Andy Reid

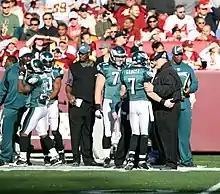
Reid speaking with Eagles' quarterback Jeff Garcia during a game against the Washington Redskins in December 2006

Consistent with his reputation for a focus on football details, Reid arrived at his interview with the Eagles with a five-inch thick book he developed on how he would go about running the team if given the job. The Eagles hired Reid on January 11, 1999; he was the second-youngest head coach in the league after Jon Gruden and the first then to be hired as a head coach without first having served as an offensive or defensive coordinator. Some in the Philadelphia news media criticized the hiring, citing the availability of other candidates who had already served previously as successful head coaches.